White Box Robotics

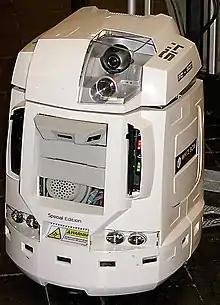
914 PC-Bot

In 2005, White Box was acquired by Frontline Robotics of Ottawa, Ontario, Canada and in working together the company designed, developed, manufactured and launched the 914 PC-BOT the first of the 9-series robots, a general service robot designed for digital life in the home, at work and at play. Released to early market in December, 2006 and shown as part of the Digital Life Show in New York the 914 PC-BOT won "Best of Show: Future Technology" award.